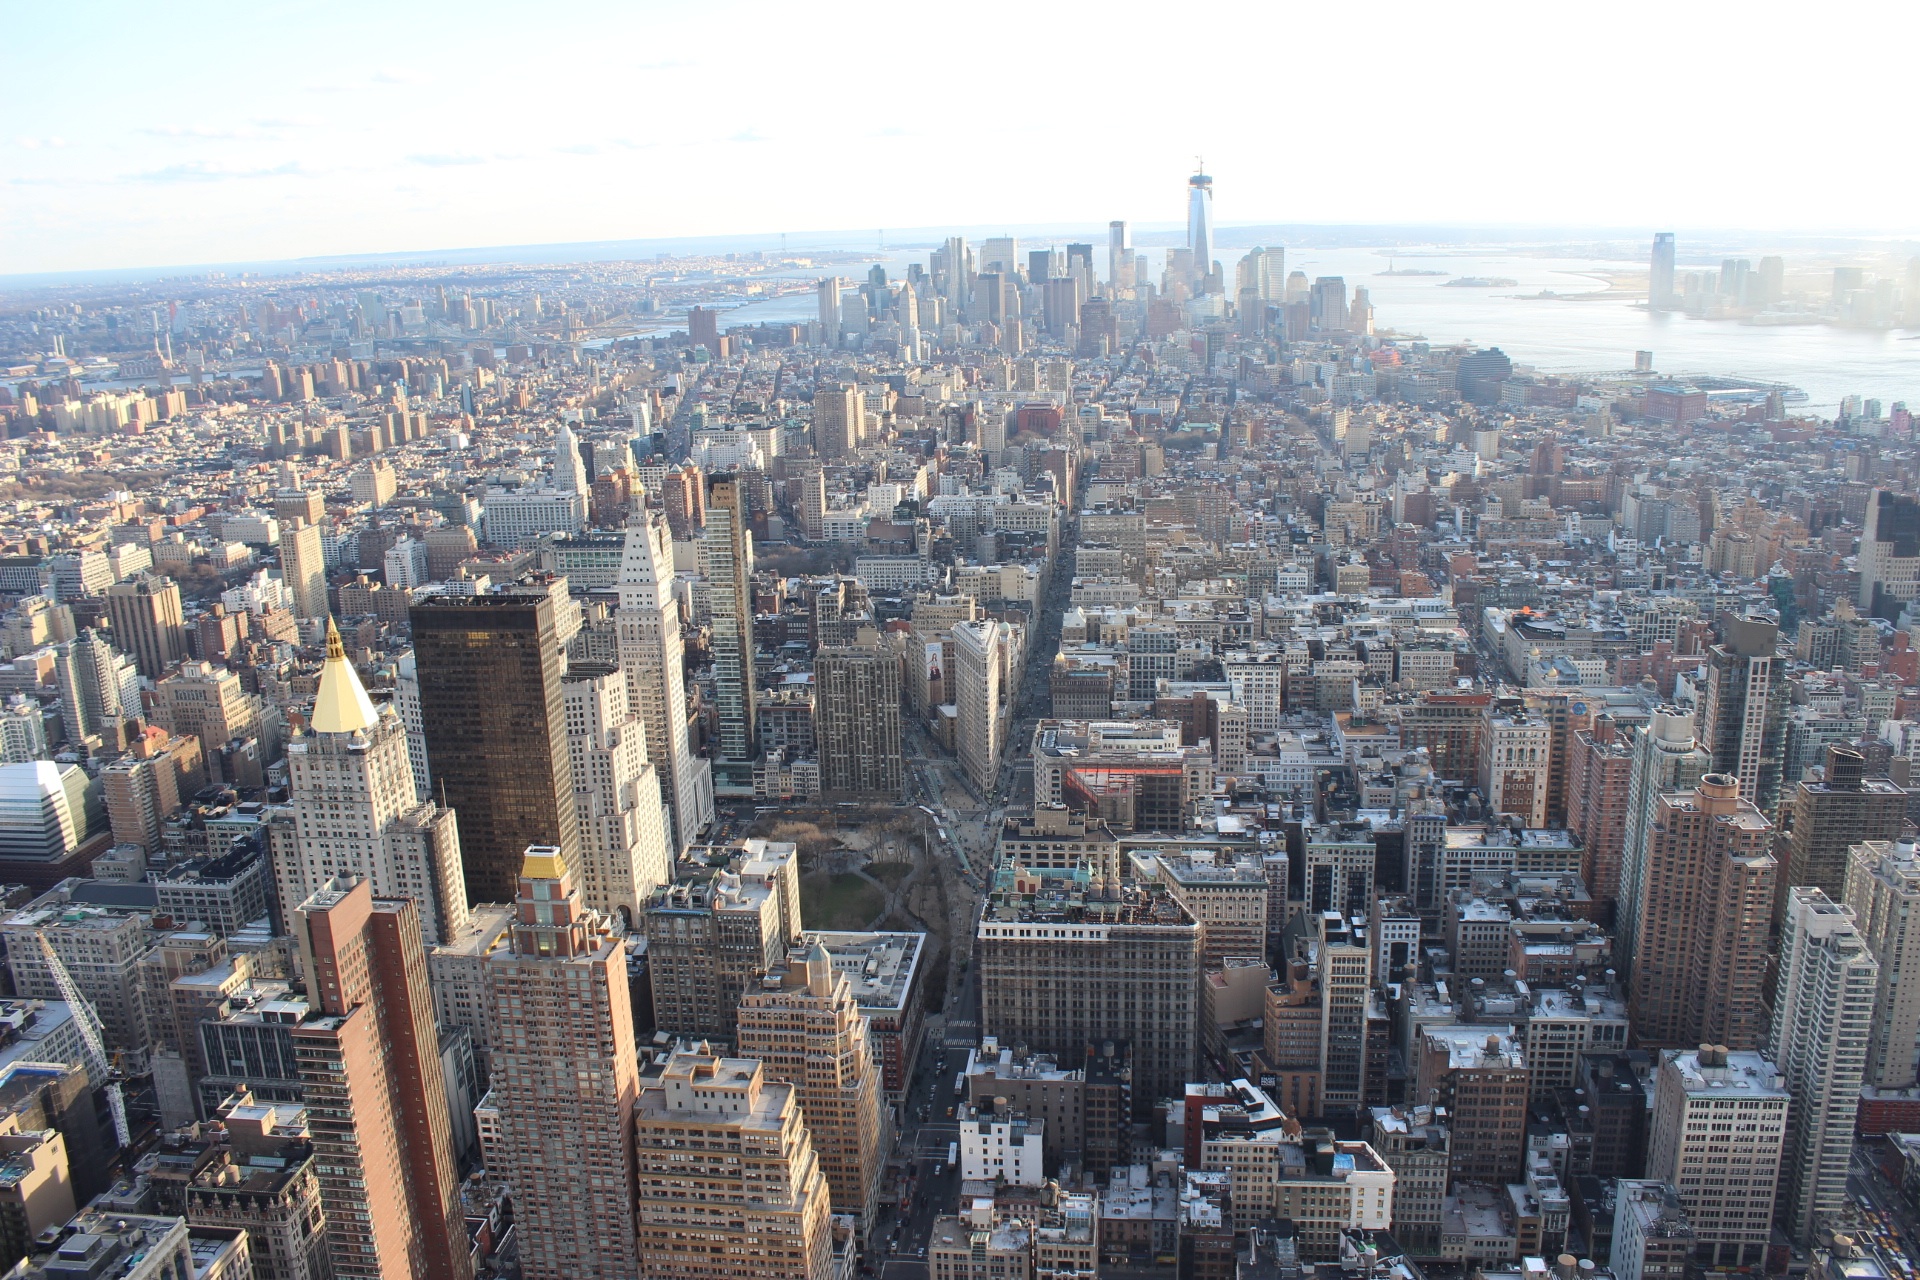
skyline, city, skyscraper, cityscape, panorama, downtown, tower, tower block, metropolis, neighbourhood, aerial photography, urban area, residential area, geographical feature, human settlement, metropolitan area